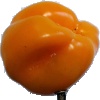
Label: yellow_pepper